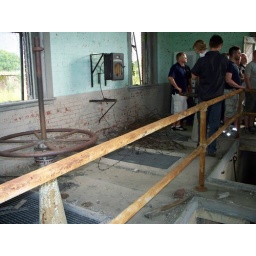
visitor in the desolate pump house seen from the rear window from outside.